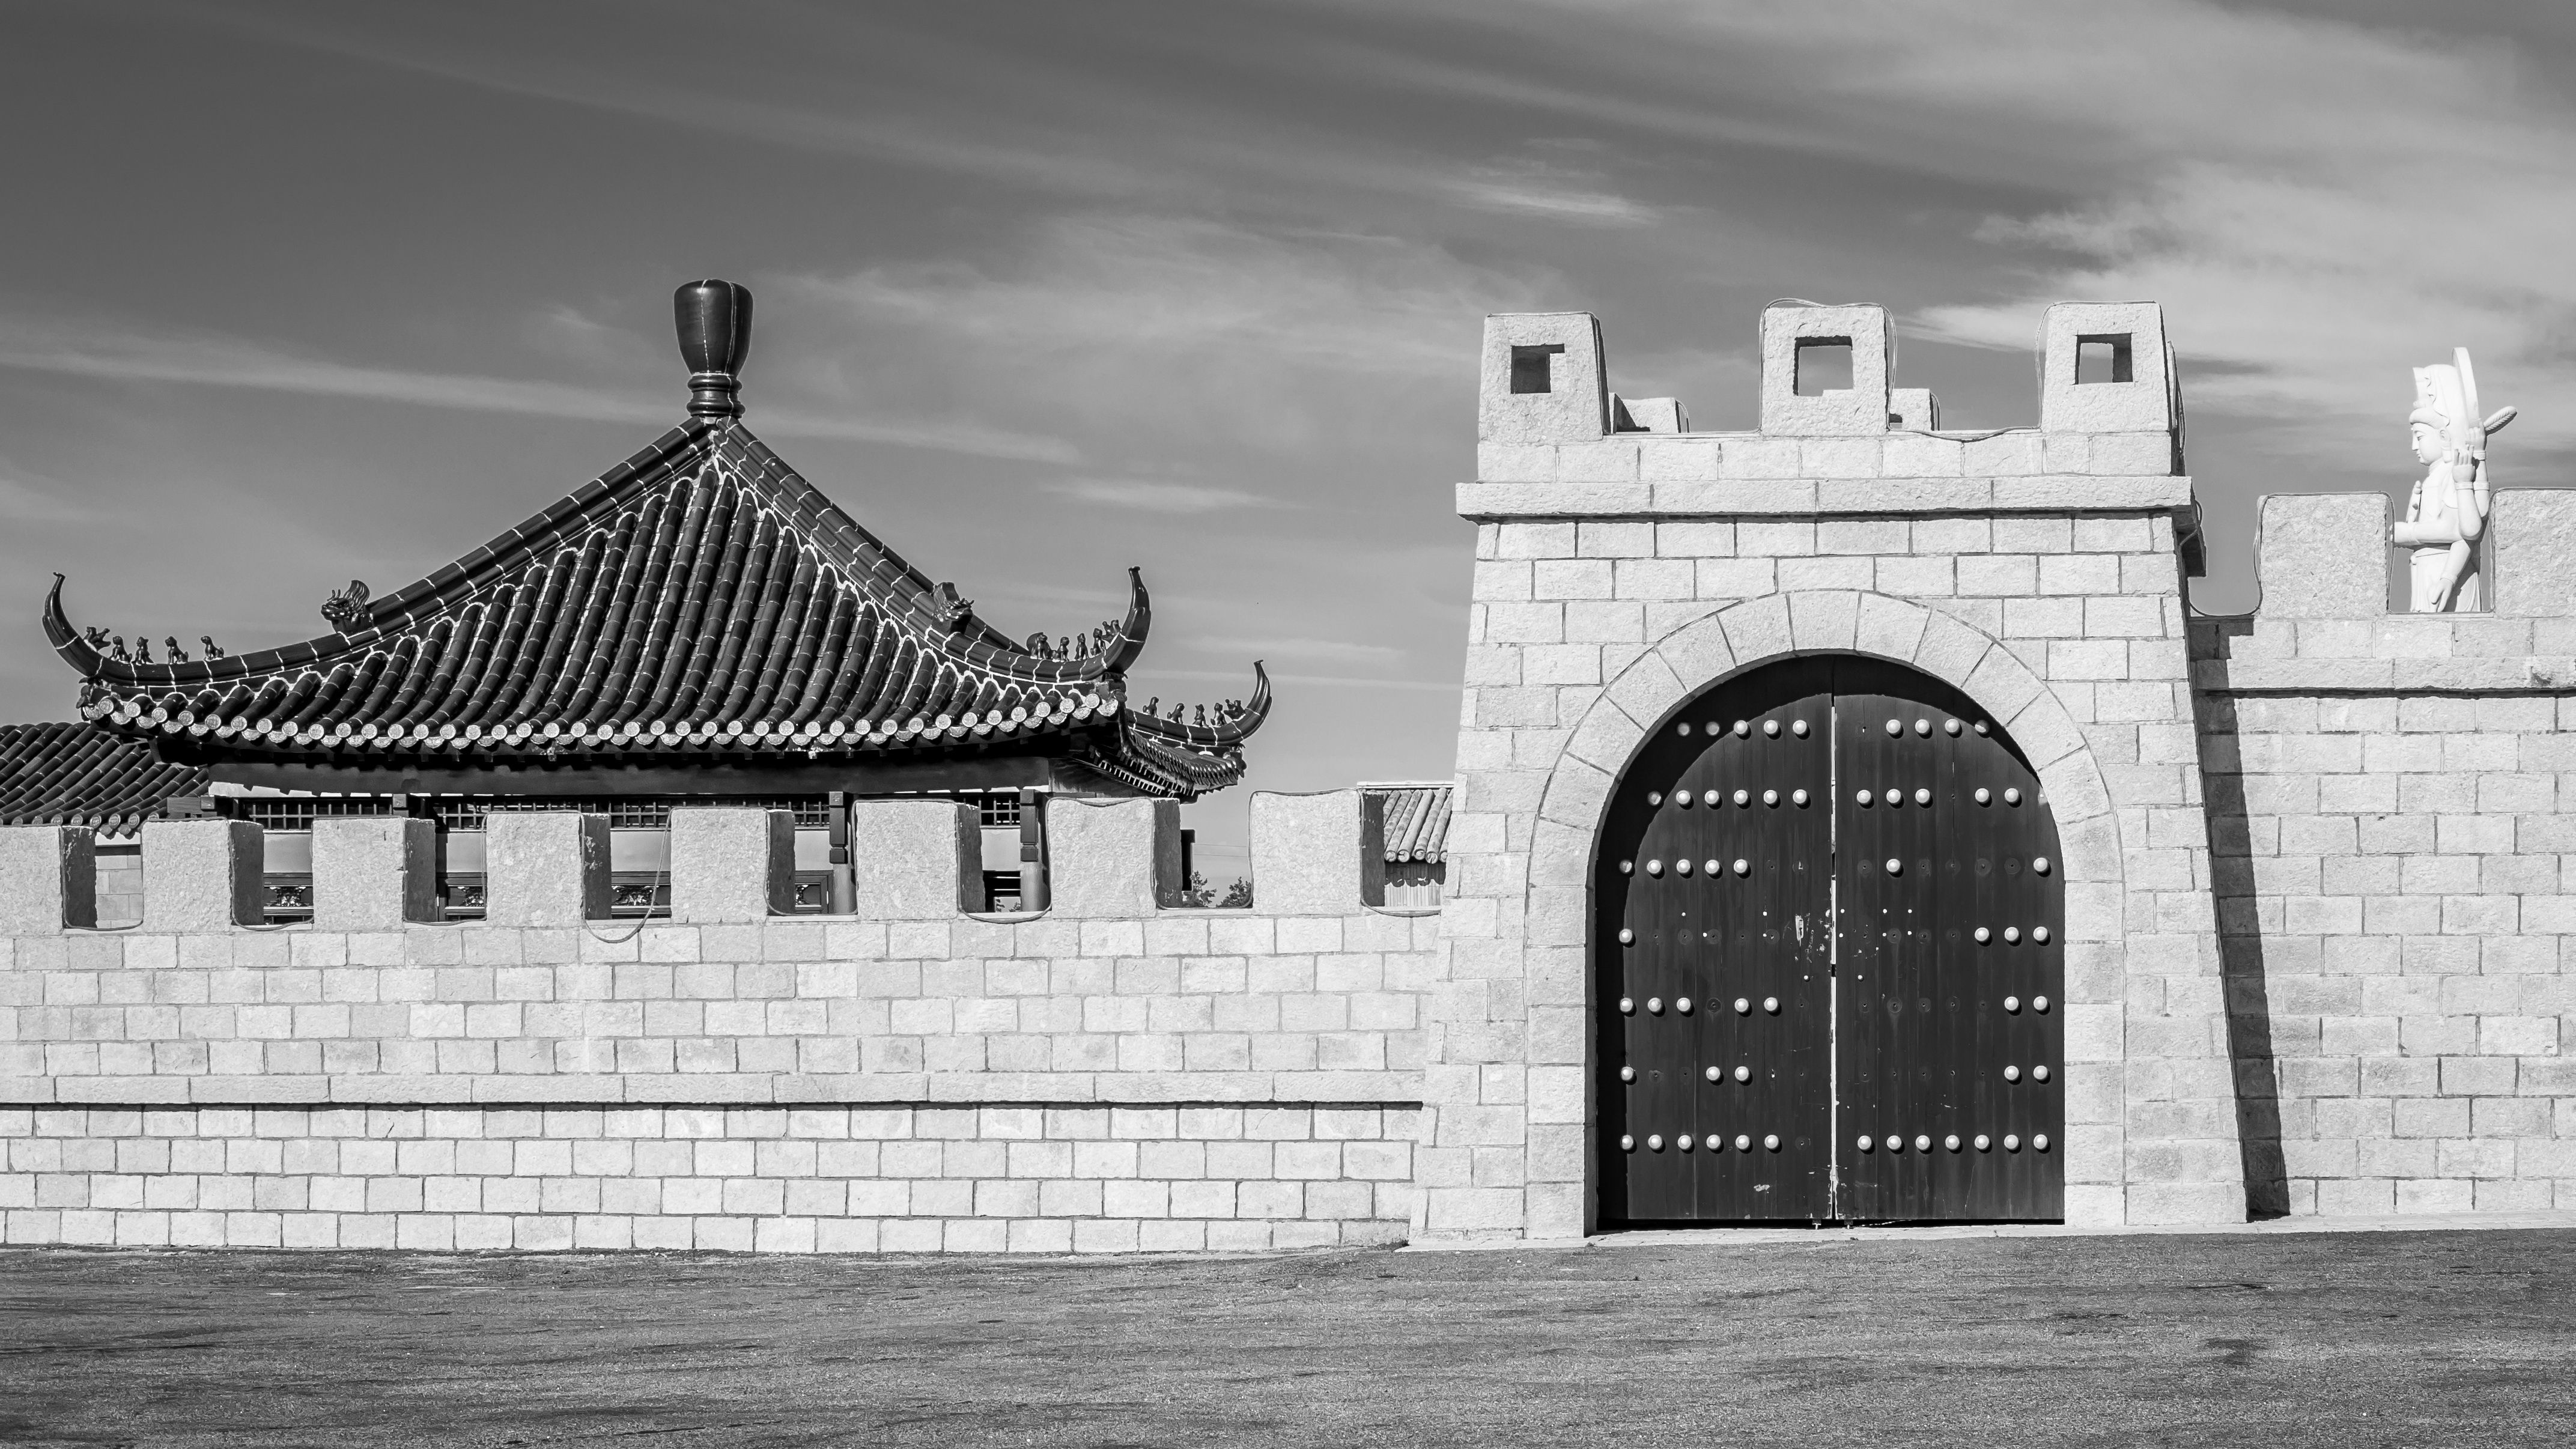
black and white, architecture, white, building, arch, landmark, black, monochrome, place of worship, symmetry, history, monochrome photography, ancient history